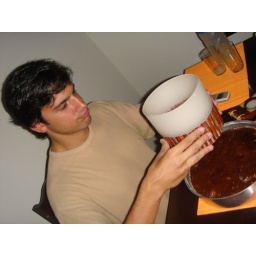
He wanted to put the candle in the top of the cake